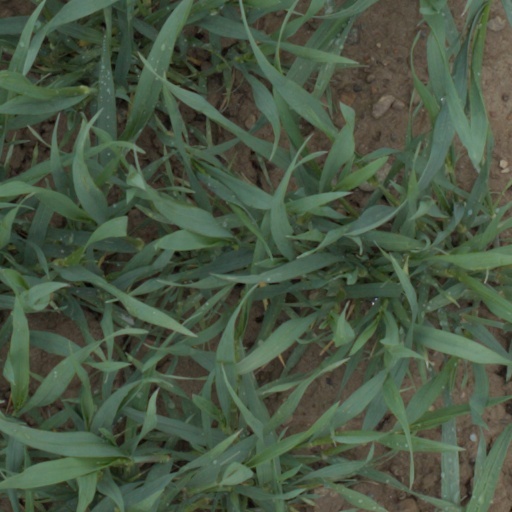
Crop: wheat